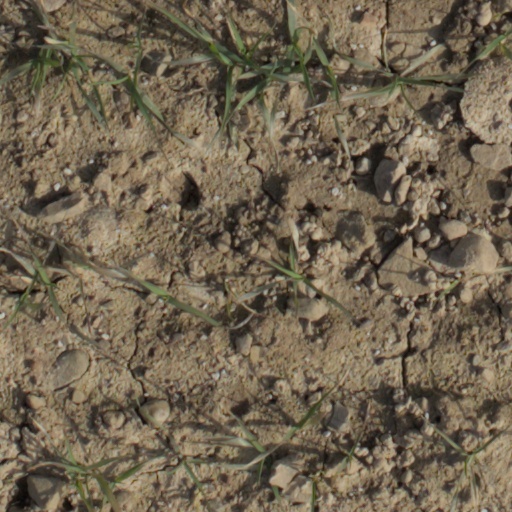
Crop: wheat